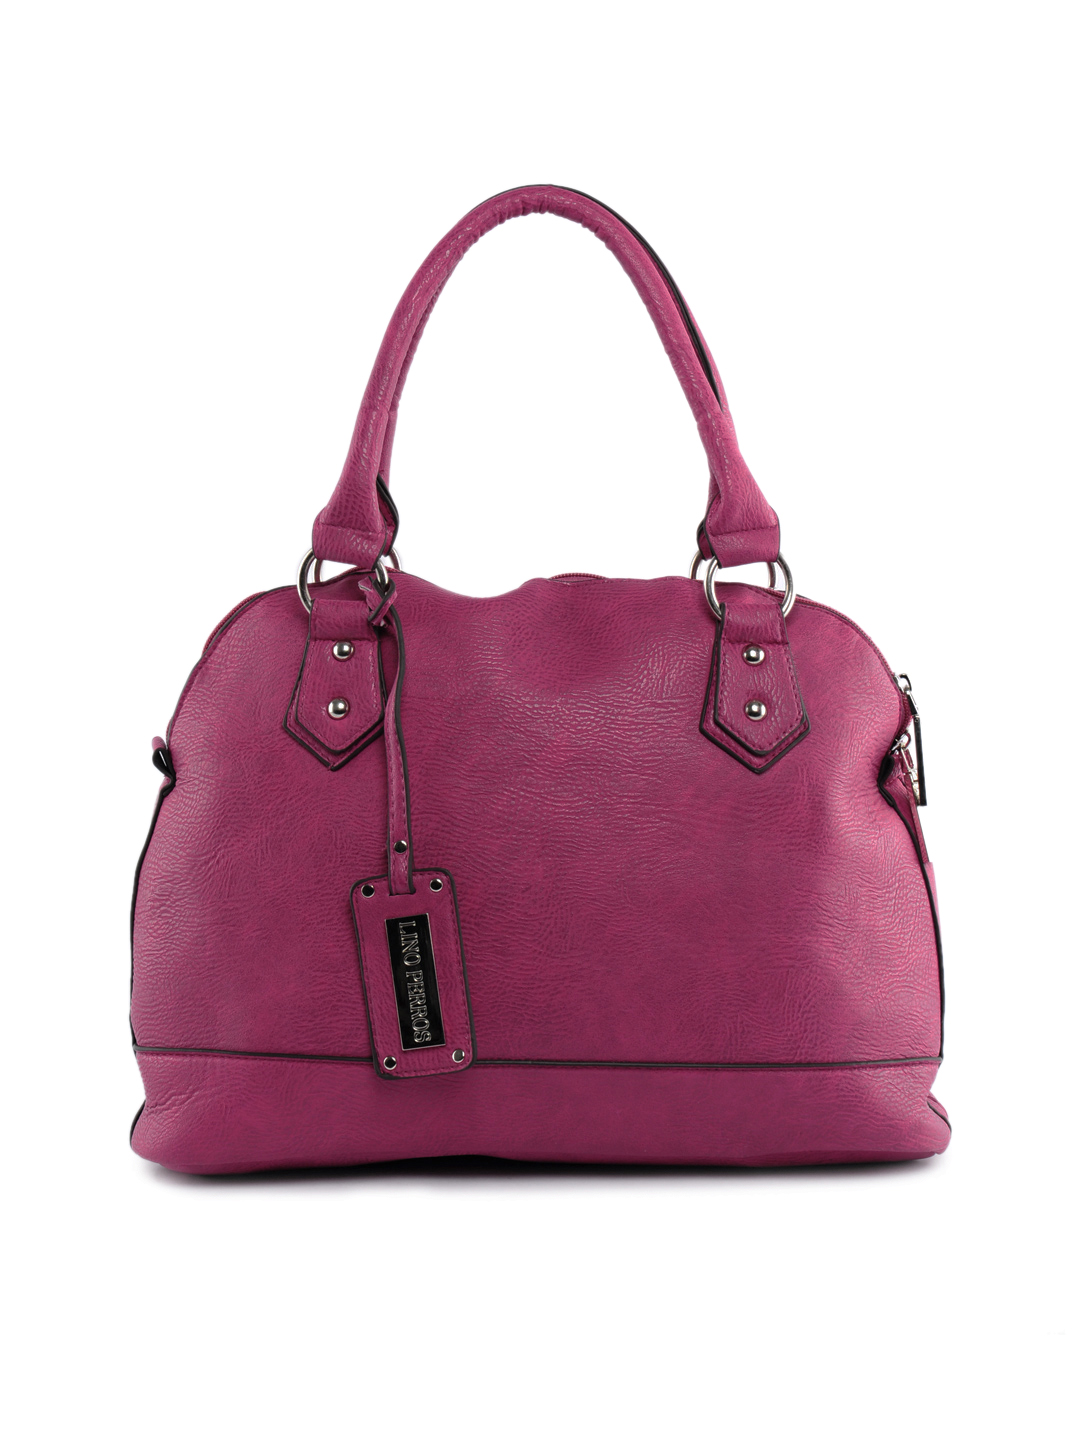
Lino Perros Women Leatherite Pink Handbag
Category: Accessories / Bags / Handbags
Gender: Women
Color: Pink
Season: Winter 2015
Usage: Casual